Park Building (Cleveland)

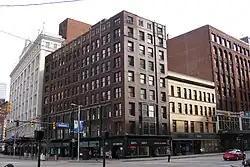
Northern side (left) and front (right)

The Park Building is a historic commercial building on Public Square in downtown Cleveland, Ohio, United States. It was named a historic site in 1996.